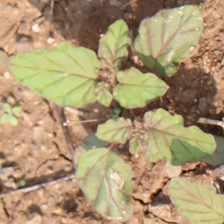
Weed species: Punarnava _(Boerhaavia diffusa)